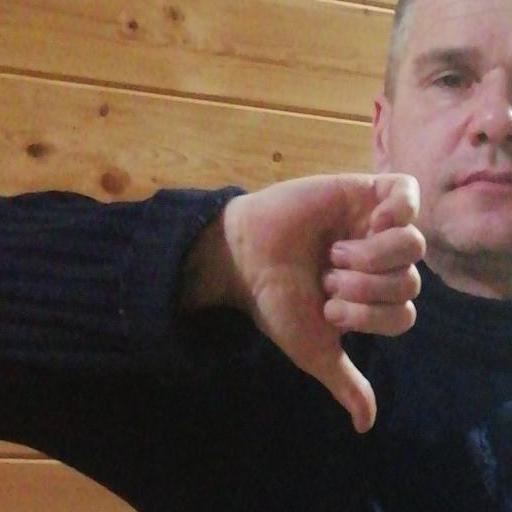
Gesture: dislike